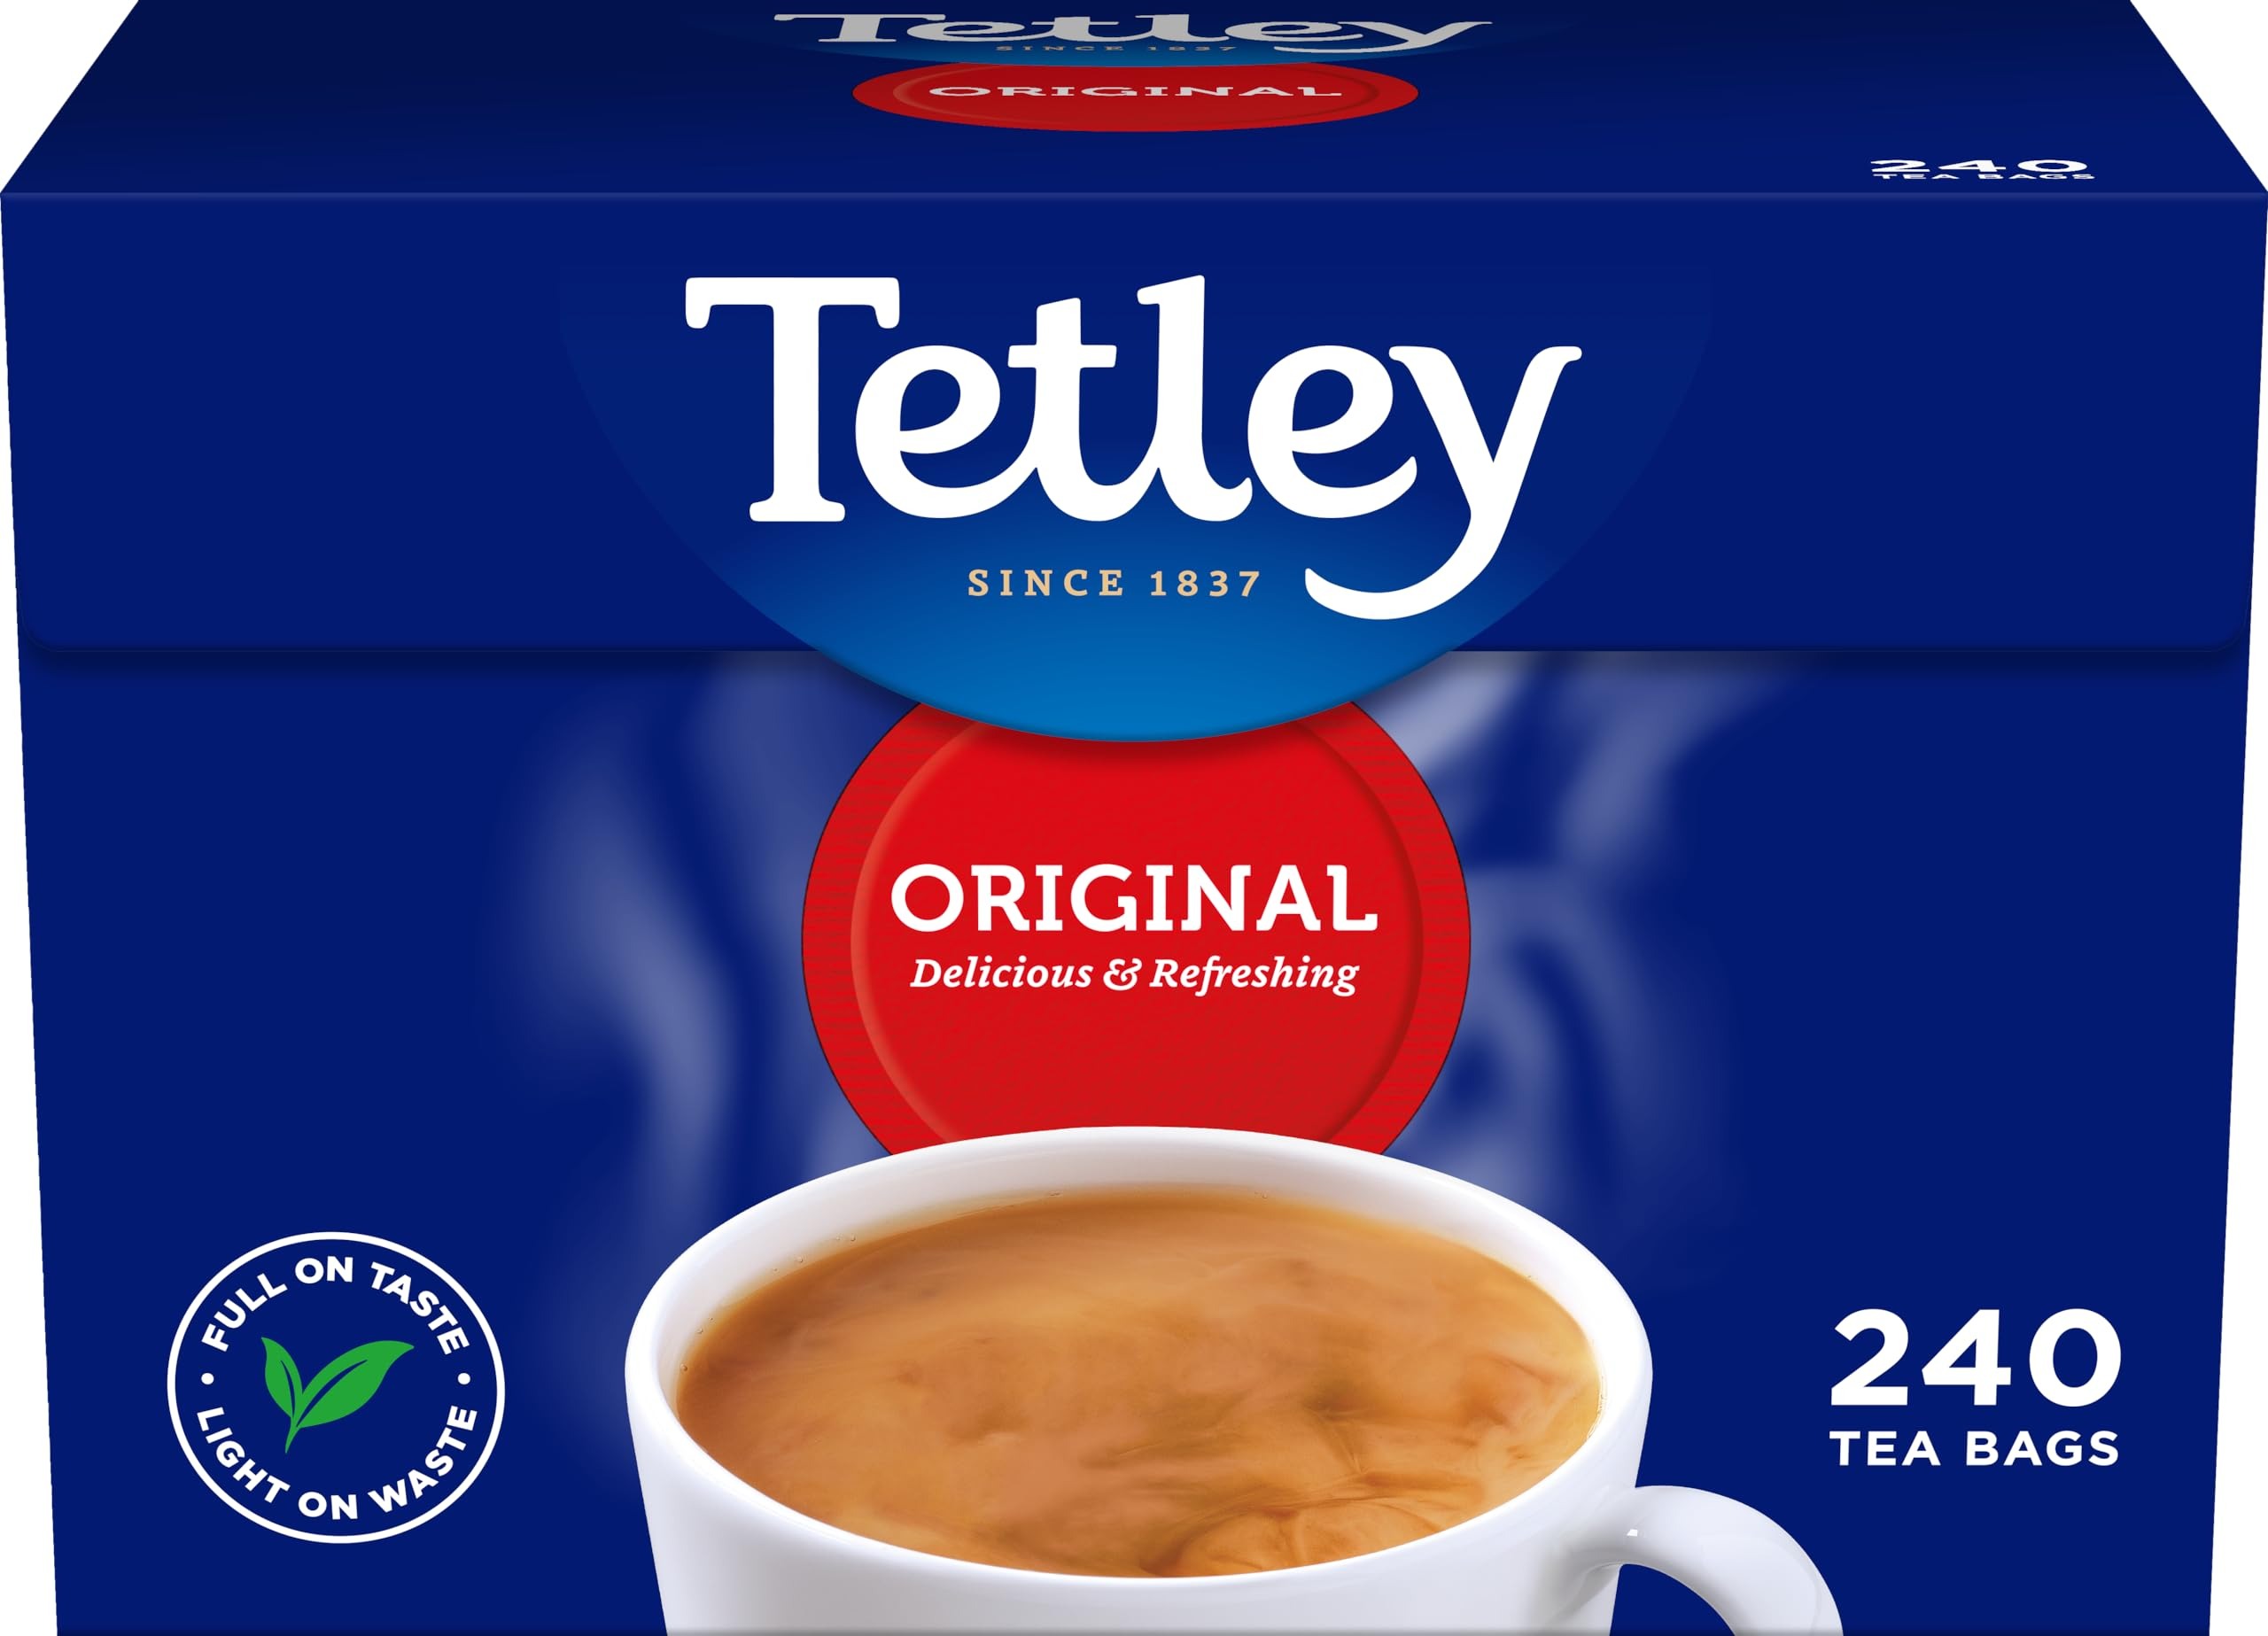
Item Name: Tetley Tea Bags 80ct (From England)
Bullet Point 1: A perfect cup of tea every time! Tetley tea is a rich source of antioxidants for a healthy lifestyle. Packed in our popular soft packs which are both compact and re-sealable. From England.
Bullet Point 2: Imported from England
Bullet Point 3: Popular worldwide
Bullet Point 4: A British favorite!
Product Description: A perfect cup of the Tetley Tea Company's very own Tetley tea is what you need to wake you up in the morning. Tetley Tea Company promises a refreshing cup of tea every time!
Value: 80.0
Unit: Count

Price: 12.49